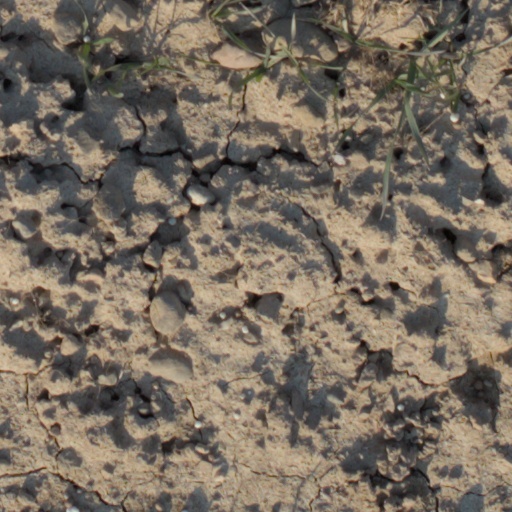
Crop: wheat